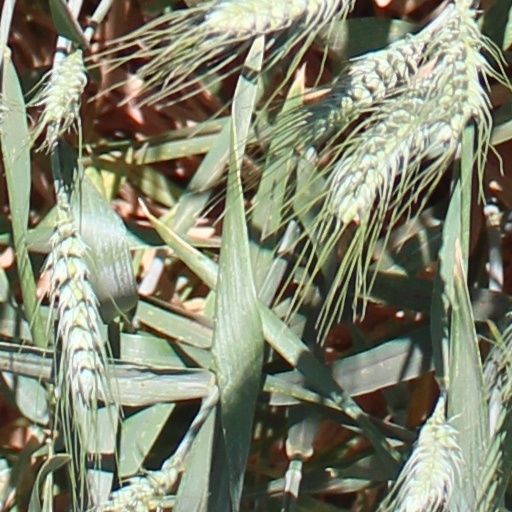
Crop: wheat